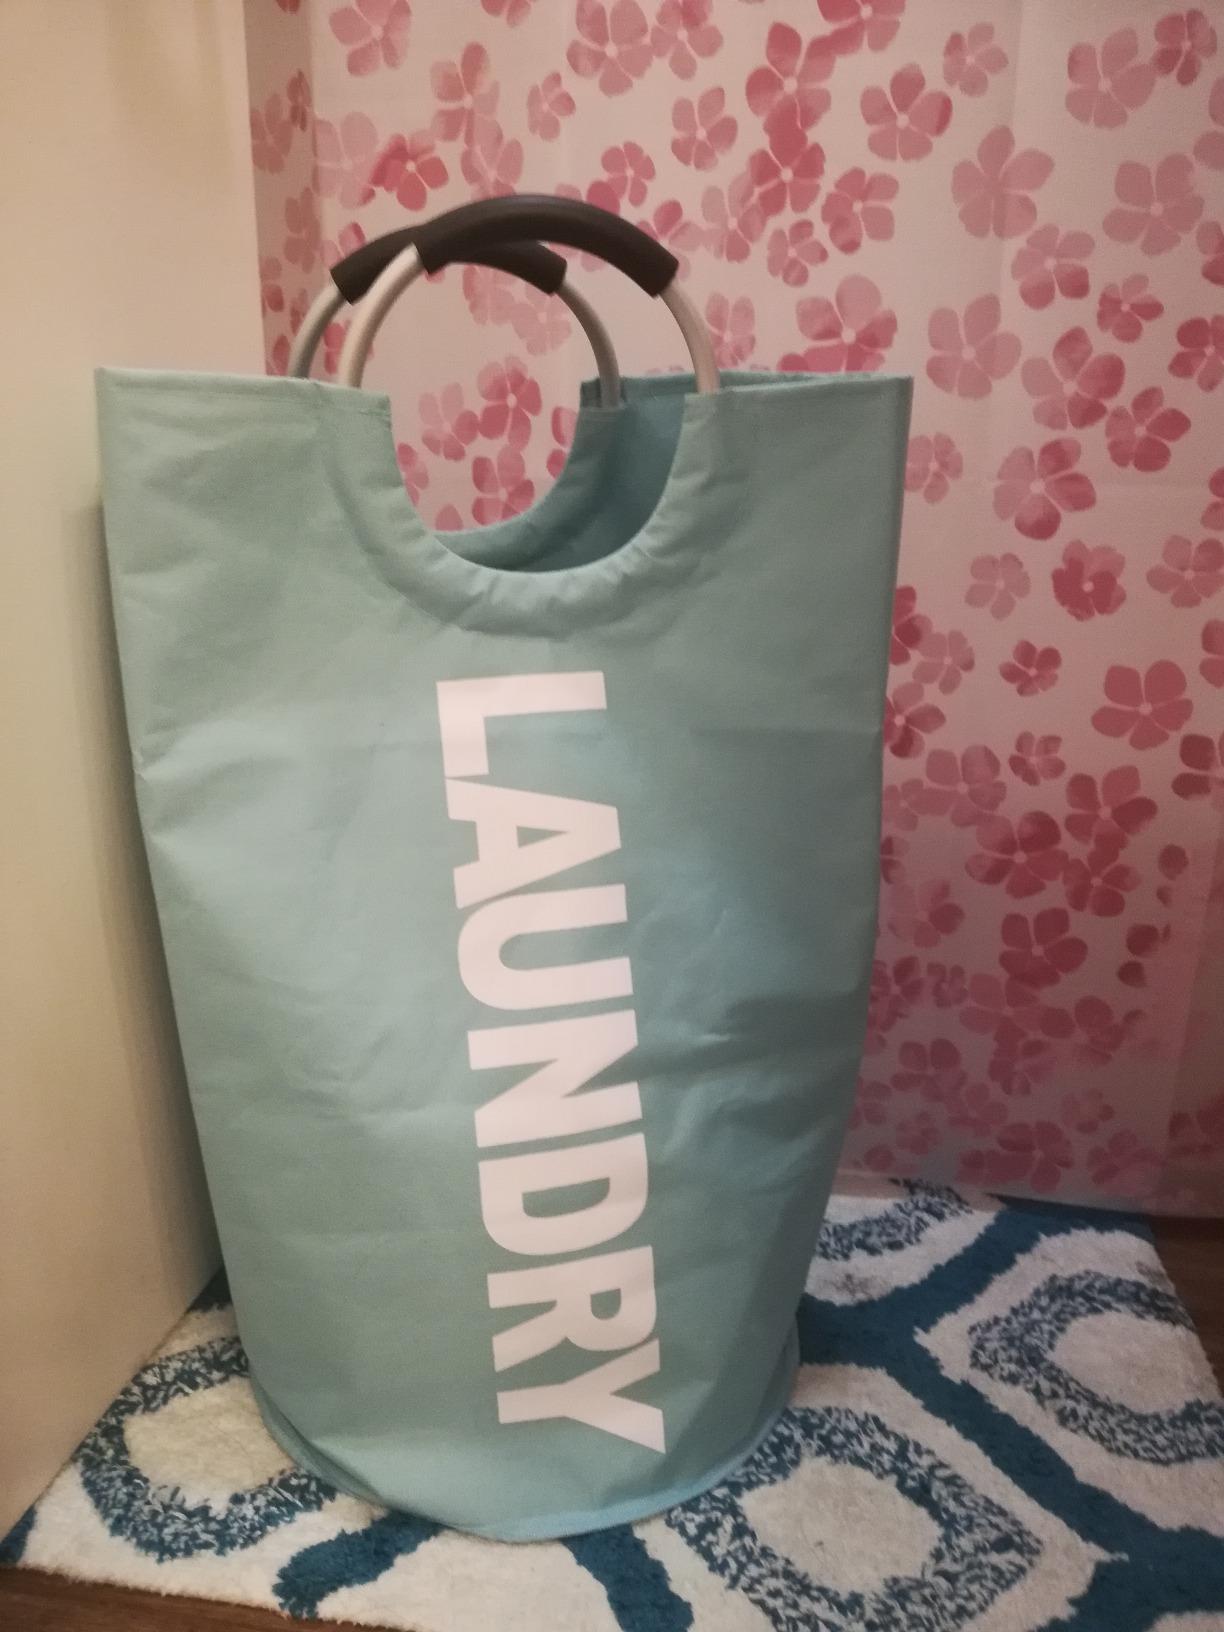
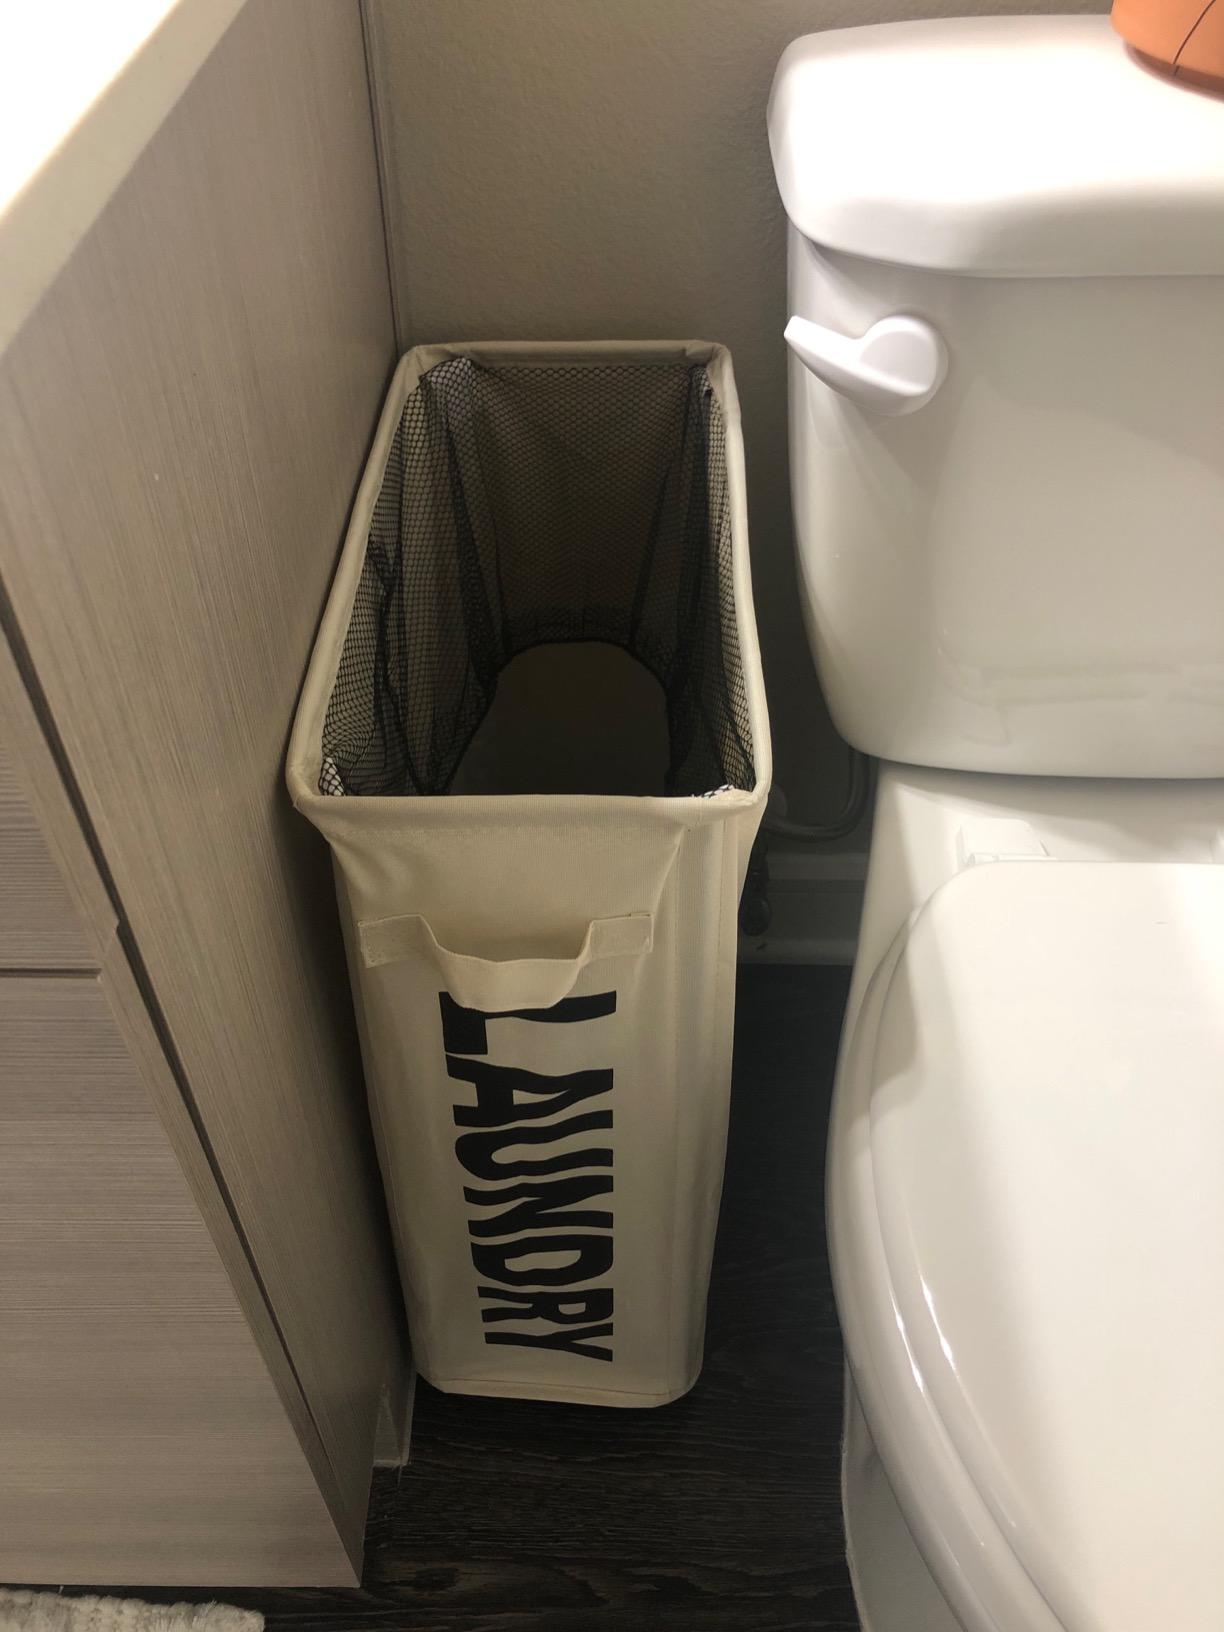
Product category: items_hamper
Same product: no